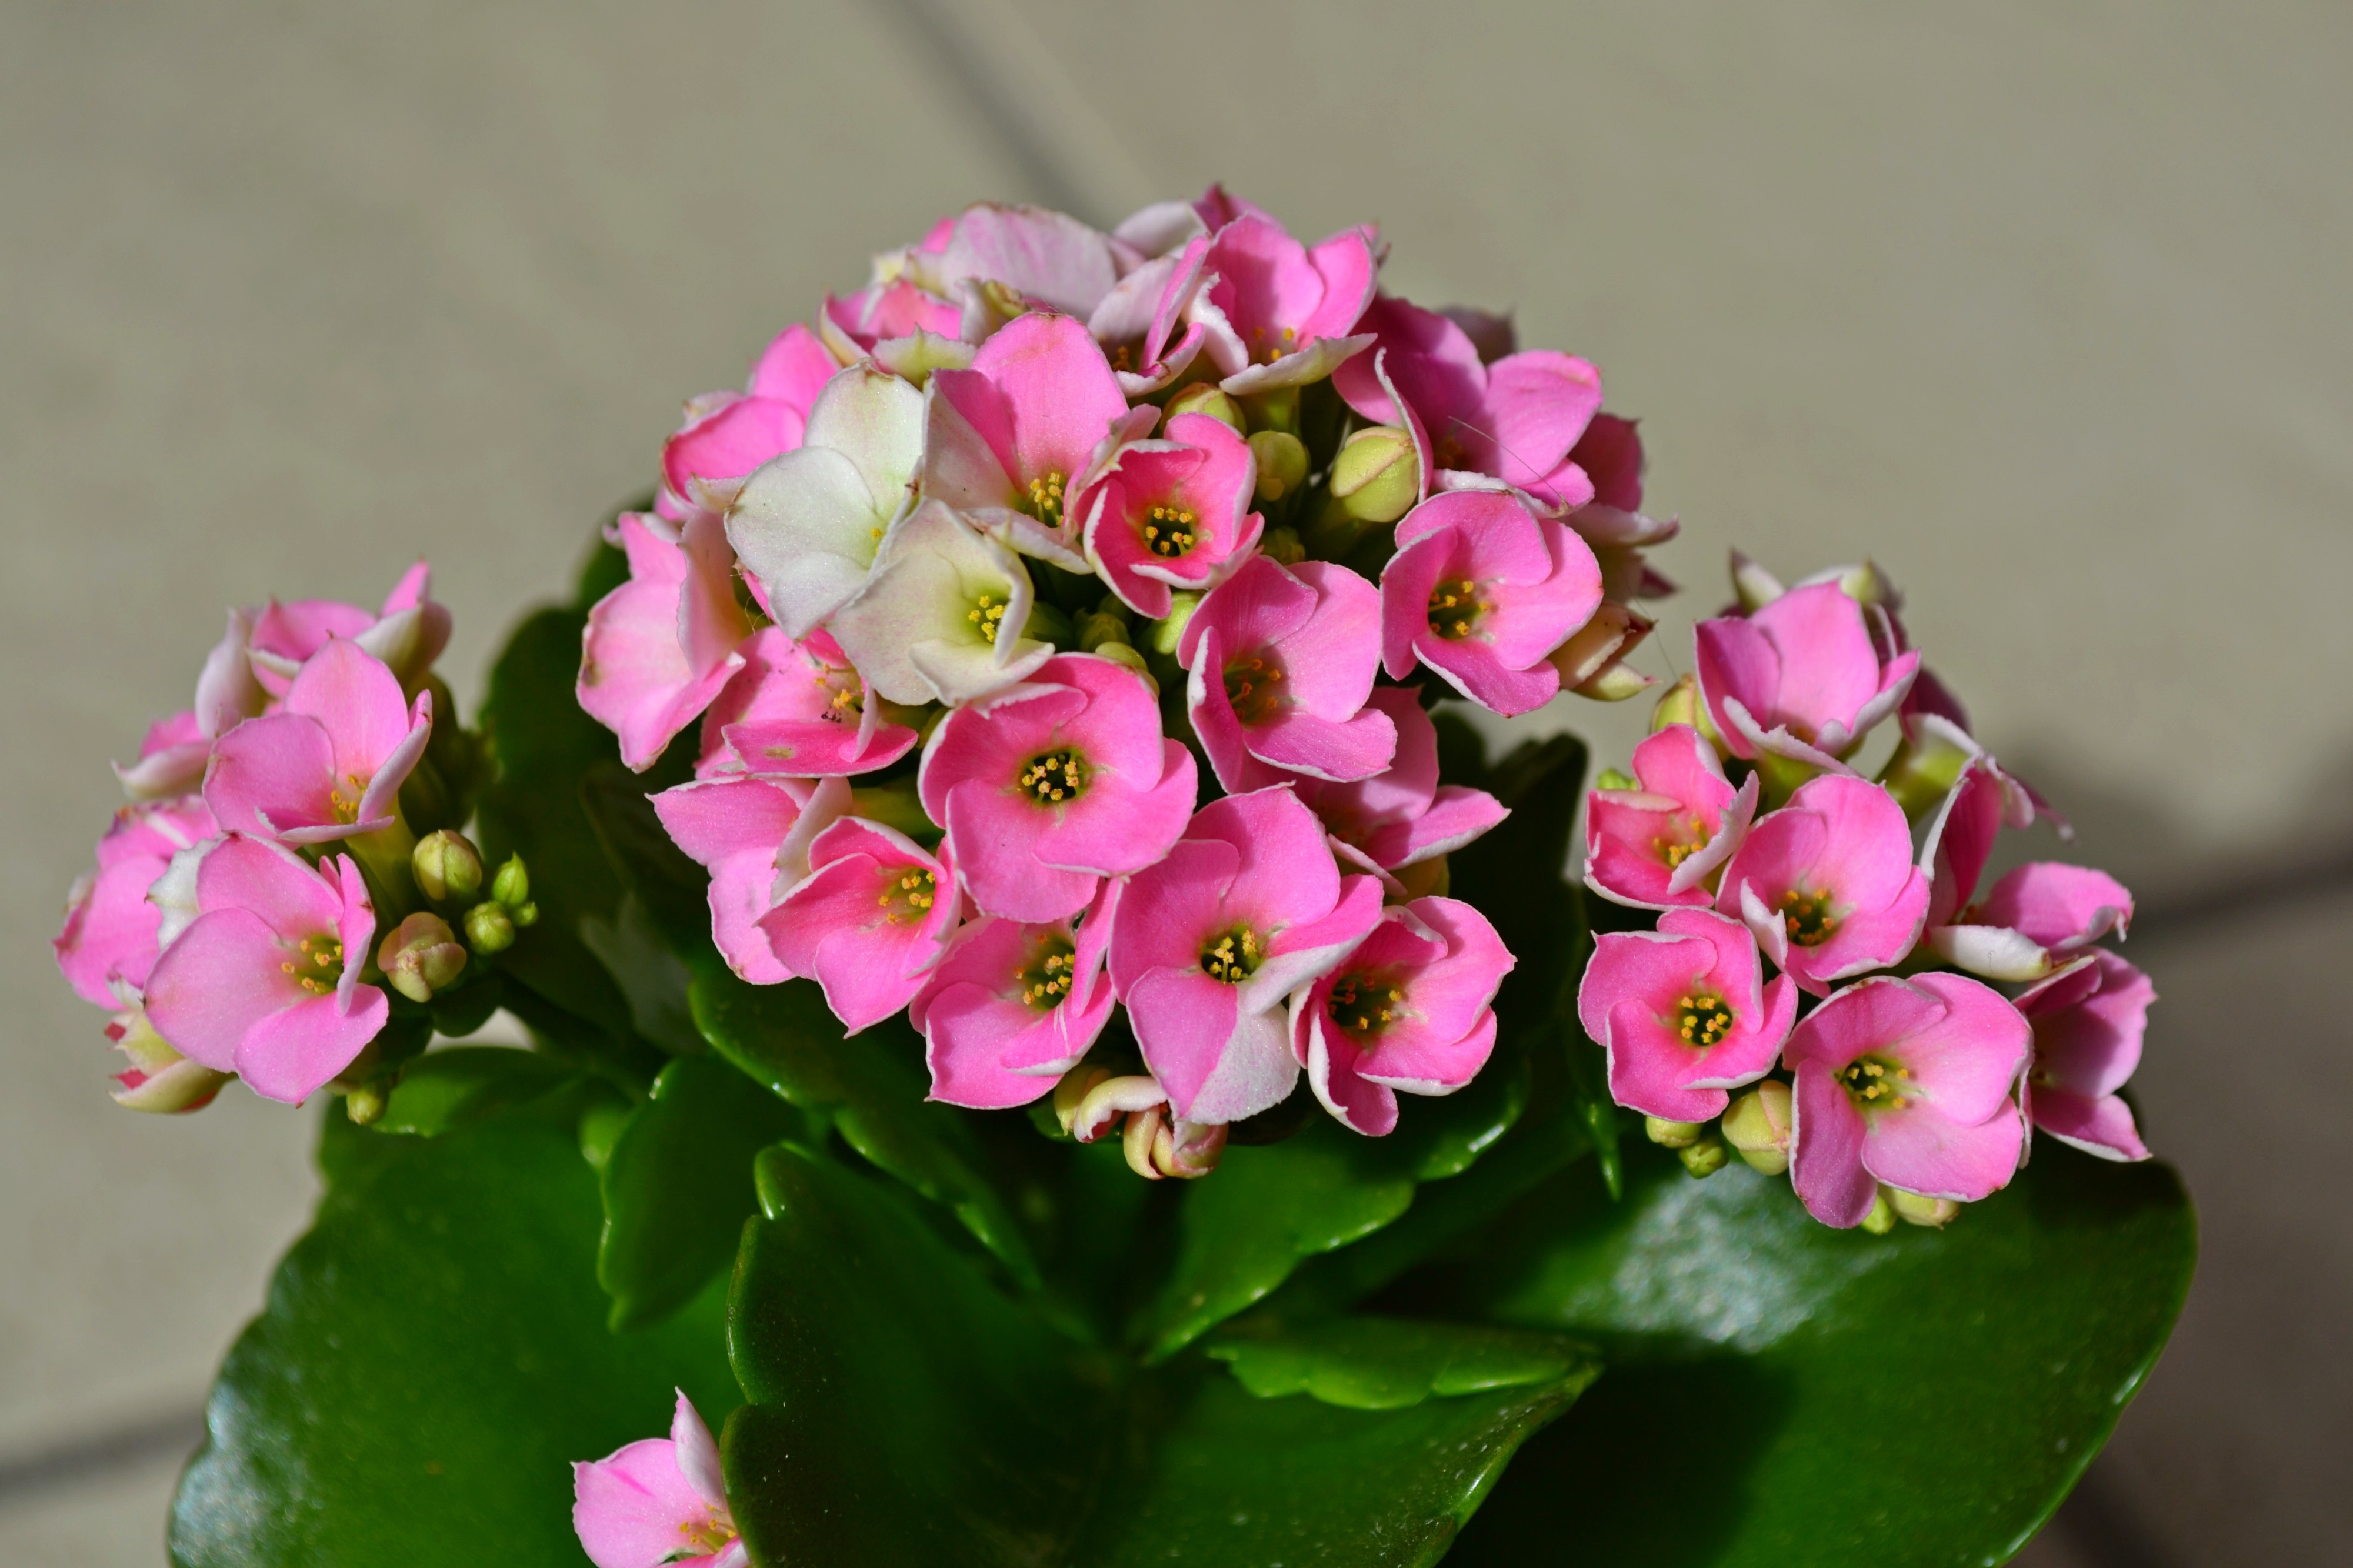
blossom, plant, flower, petal, green, colorful, pink, flora, hydrangea, flowers, petals, floristry, coloured, macro photography, pink flowers, flowering plant, flower bouquet, pot plant, hydrangeaceae, kalanchoe, floral design, annual plant, land plant, flower arranging